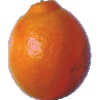
Label: Tangelo 1